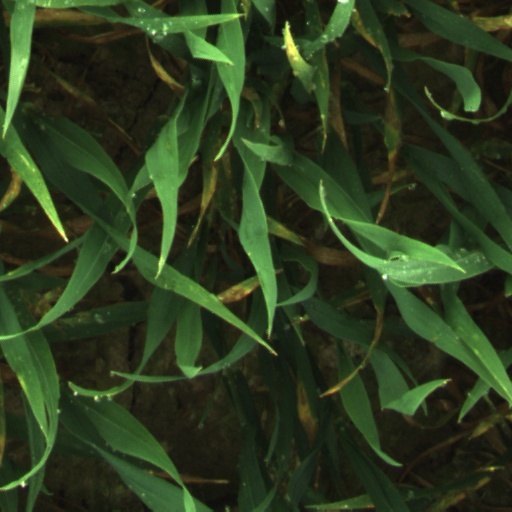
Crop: wheat